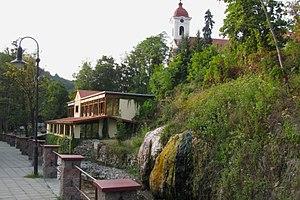
Sklené Teplice est un village de Slovaquie situé dans la région de Banská Bystrica.